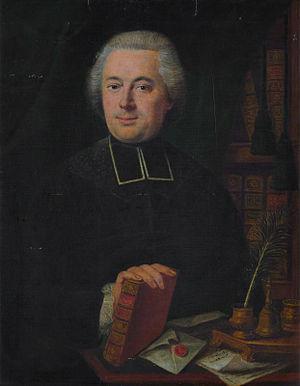
Claude Carlier, dit l'abbé Carlier, prieur d'Andresy, prévôt royal de la châtellenie de Verberie, historien et agronome français, né le 7 septembre 1725 et mort le 25 avril 1787 à Verberie.